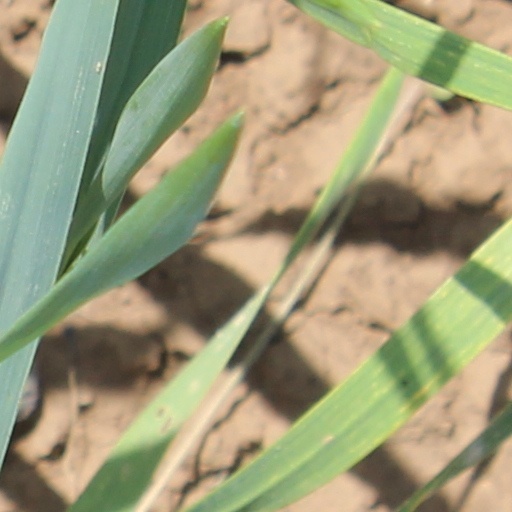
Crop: wheat